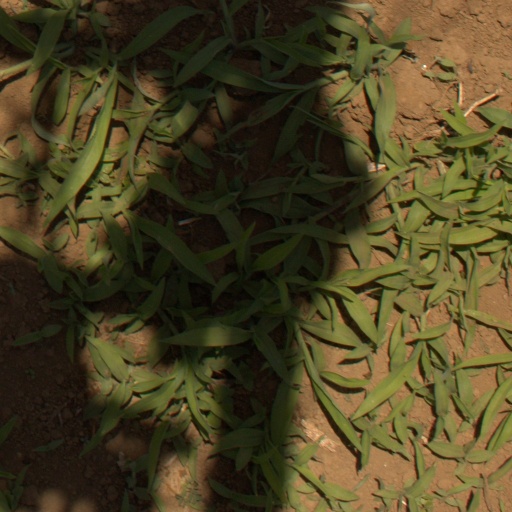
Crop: Jerusalem artichoke